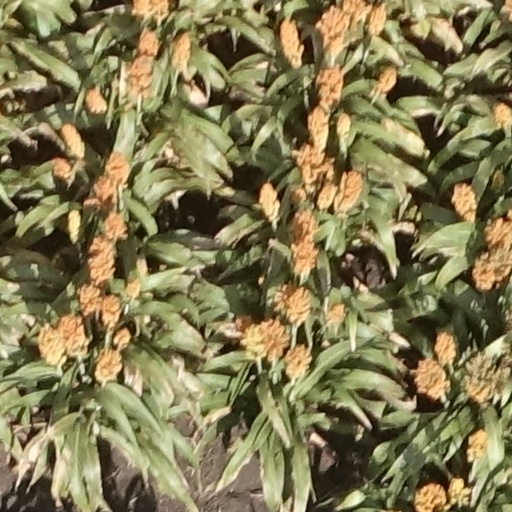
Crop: sorghum